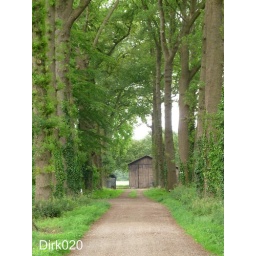
Beukenlaan naar een schuur van een boerderij bij lettele/ Beech lane towards a barn of a farm near lettele